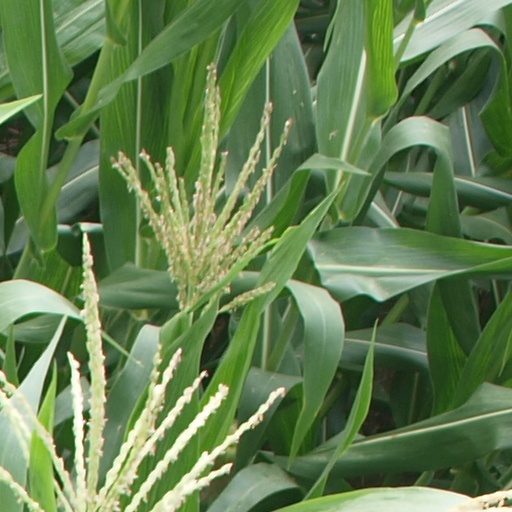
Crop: maize; corn